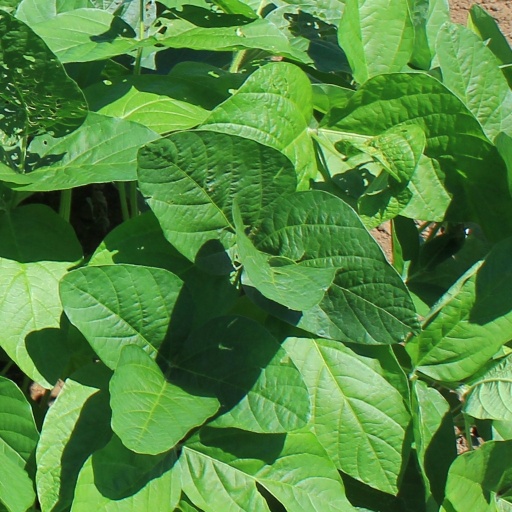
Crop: soybean